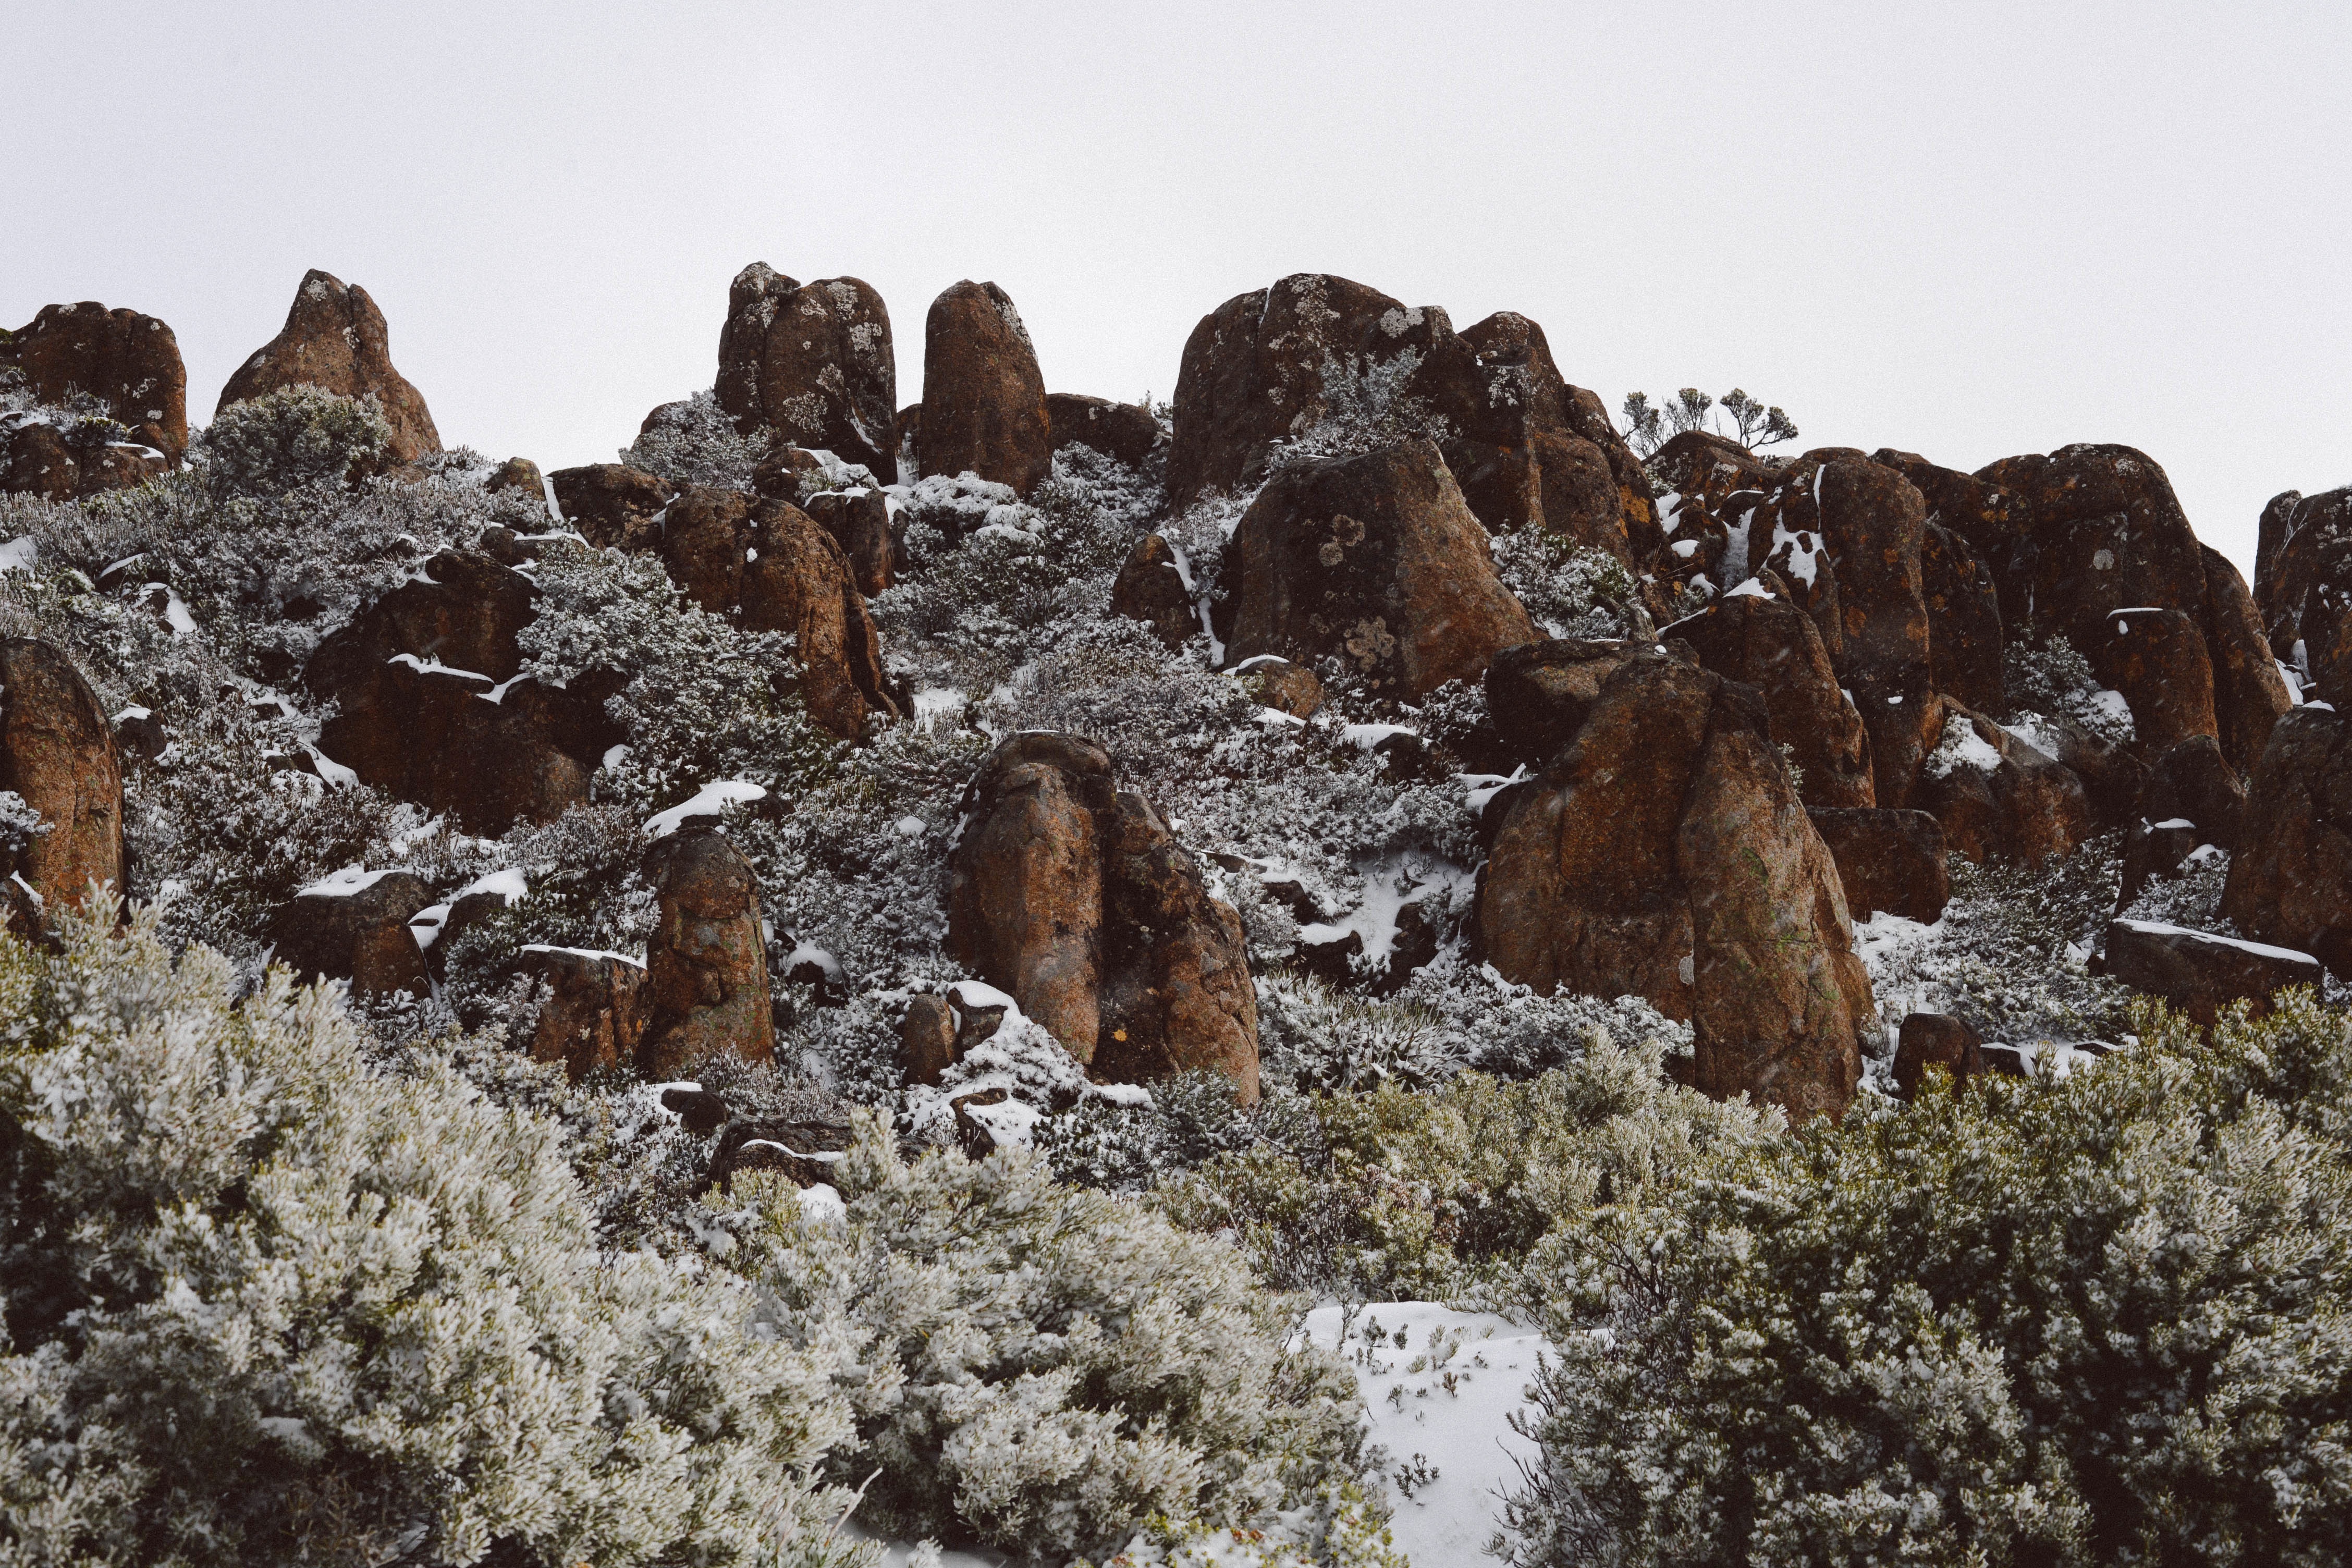
landscape, rock, mountain, snow, winter, formation, season, material, summit, geology, natural environment